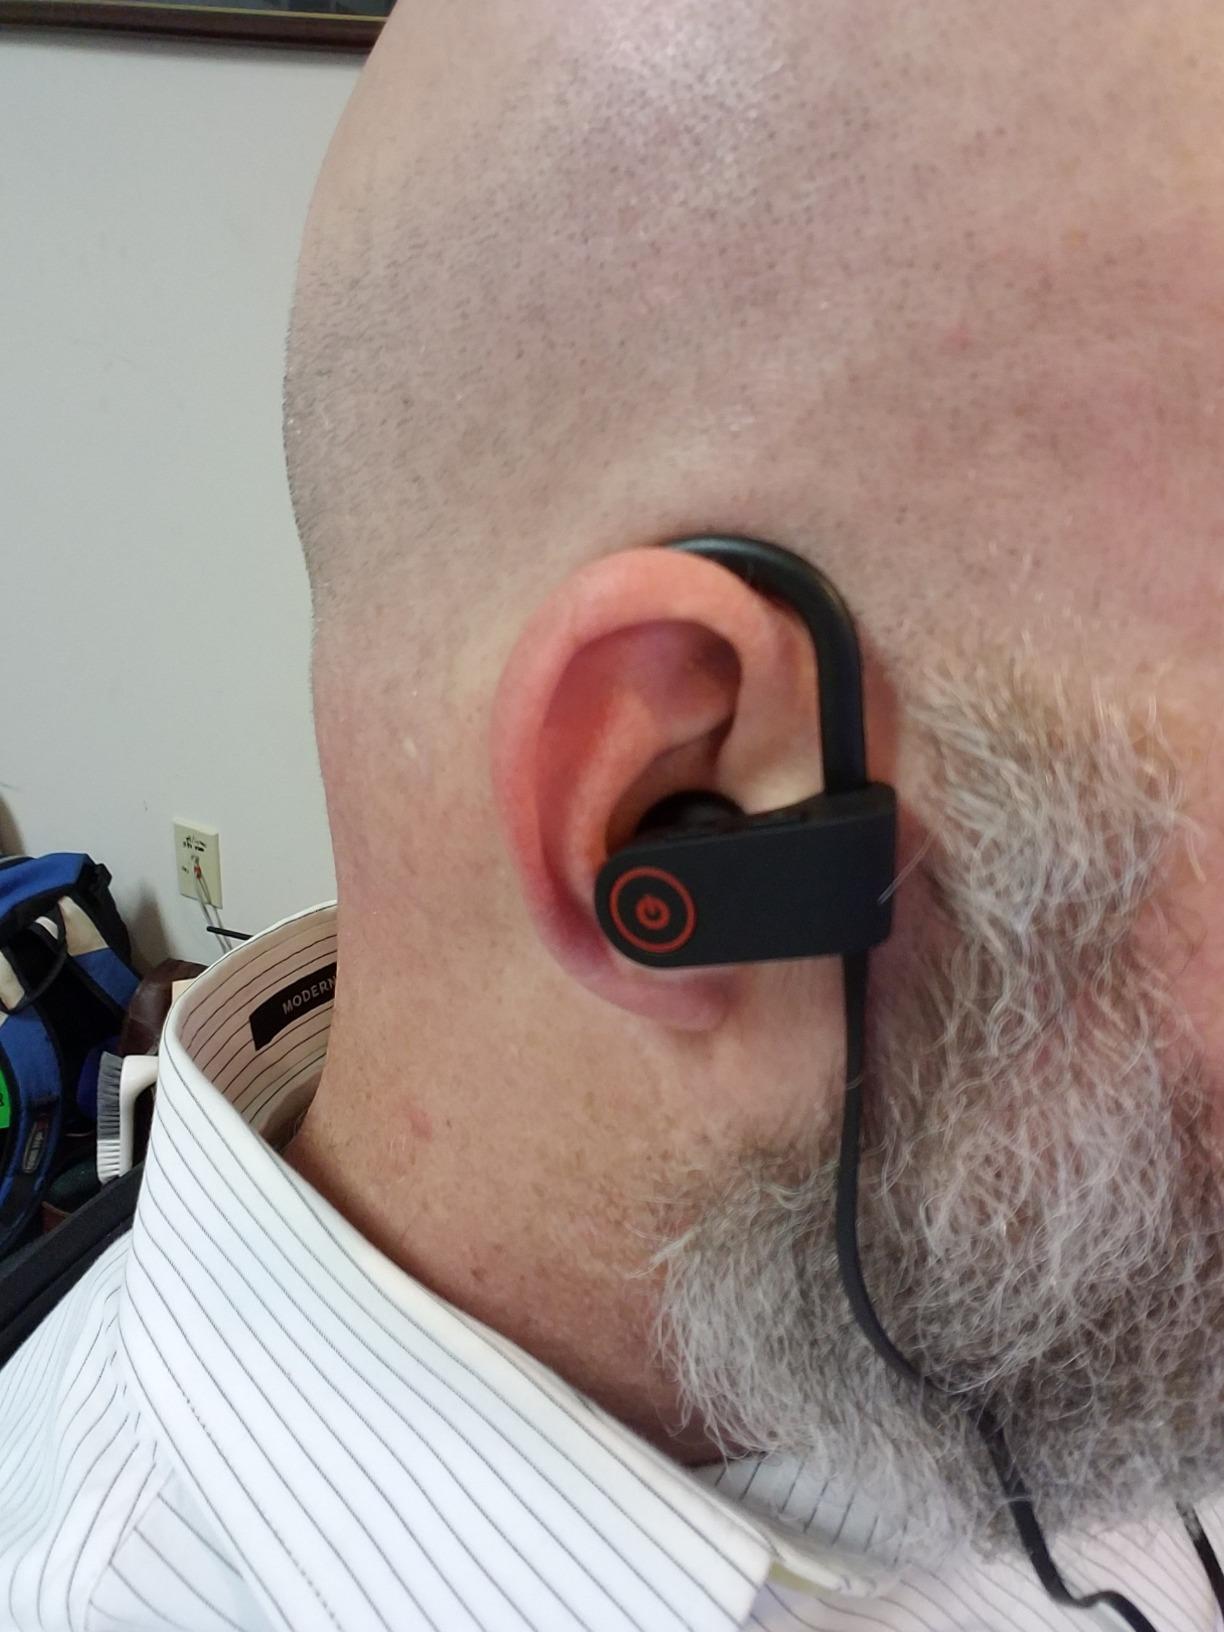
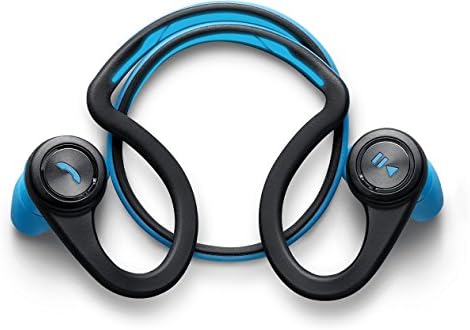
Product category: headphones
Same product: no